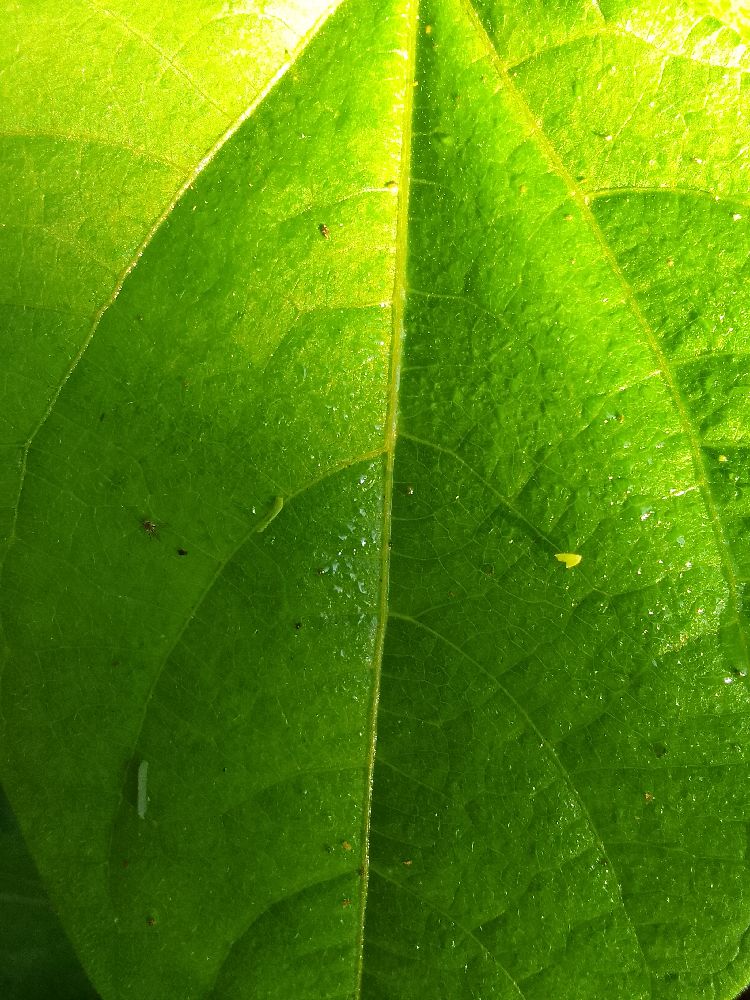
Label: healthy